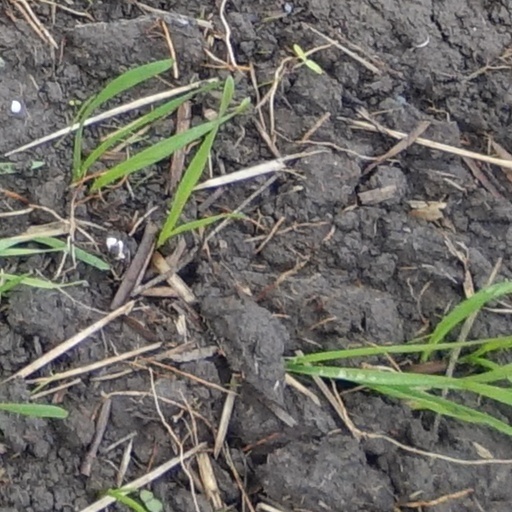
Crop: wheat